Pszczew

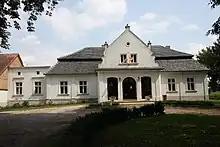
18th-century rectory

As part of the region of Greater Poland, i.e. the cradle of the Polish state, the area formed part of Poland since its establishment in the 10th century. Pszczew was the location of a motte-and-bailey castle from the 13th−14th centuries. Pszczew was a private church town, administratively located in the Poznań County in the Poznań Voivodeship in the Greater Poland Province.